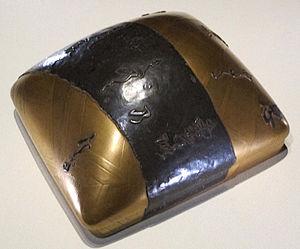
Écritoire à décor de pont flottant. Attribué à Hon'ami Kôetsu (1558-1637). Décor en maki-e, feuille de plomb. L. 29,9
Hon'ami Kōetsu est un artiste japonais d'abord connu en son temps comme calligraphe, très souvent en collaboration avec le peintre Tawaraya Sōtatsu et dans un esprit qui s'appuie sur les arts à l'époque de Heian dans une création qui nous paraît très libre et subtile. Les matériaux pouvant être luxueux, mais le travail ne manifeste pas le moindre labeur. Parallèlement à son activité de calligraphe, il a eu un grand succès en tant que potier de raku, pour la cérémonie du thé, dont il a été un pratiquant célèbre à côté du maître de thé Furuta Oribe. Comme fabricant de laques, aussi, il se distingue nettement par l'intelligence dans l'emploi combiné des différentes techniques à des fins d'évocations poétiques où le médium « laque » est entièrement au service de l'expression, comme une calligraphie, une poésie, une peinture ou une céramique, à ce niveau. Son œuvre est généralement considérée comme ayant inspiré, avec celle du peintre Tawaraya Sōtatsu, au début de l'époque d'Edo, l'école de peinture Rinpa qui a continué, tout au long de cette époque, à l'ère Meiji et encore aujourd'hui à produire dans ce même esprit.
Maki-e est une forme de l'art du laque pratiqué au Japon. La surface laquée est parsemée de poudre d'or ou d'argent, à l'aide d'un makizutsu ou d'un pinceau kebo. La technique a été développée principalement à l'époque de Heian et s'est épanouie à l'époque d'Edo. Les objets maki-e ont été initialement conçus comme articles d'intérieur pour les nobles de la cour. Ils gagnèrent rapidement en popularité et furent adoptés par les familles royales et les chefs militaires comme un symbole du pouvoir.